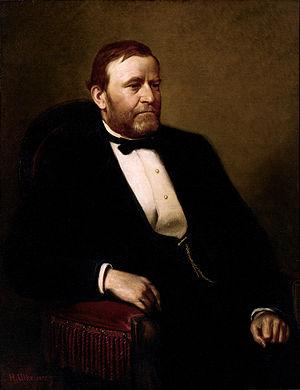
La présidence de Ulysses S. Grant débuta le 4 mars 1869, date de l'investiture de Ulysses S. Grant en tant que 18ᵉ président des États-Unis, et prit fin le 4 mars 1877. Membre du Parti républicain, Grant entra en fonction après avoir battu le candidat démocrate Horatio Seymour à l'élection présidentielle de 1868 et fut réélu en 1872 à une écrasante majorité face à Horace Greeley, un républicain dissident qui s'était présenté sous la bannière du Parti républicain libéral. L'arrivée au pouvoir de Grant intervint quelques années après la fin de la guerre de Sécession et il présida en grande partie à l'ère de la Reconstruction. Après l'élection présidentielle de 1876, le républicain Rutherford B. Hayes lui succéda à la Maison-Blanche.
Ulysses S. Grant, né Hiram Ulysses Grant le 27 avril 1822 à Point Pleasant et mort le 23 juillet 1885 à Wilton, est un homme d'État américain, 18ᵉ président des États-Unis. Après une brillante carrière militaire au cours de laquelle il commanda les armées nordistes durant la guerre de Sécession, il fut élu président en 1868. Sa présidence fut marquée par ses tentatives visant à intégrer davantage les anciens États confédérés dans l'Union, à éliminer les vestiges du nationalisme sudiste et à protéger les droits des Afro-Américains. La fin de son mandat fut néanmoins ternie par les dissensions du Parti républicain, la panique bancaire de 1873 et la corruption de son administration.